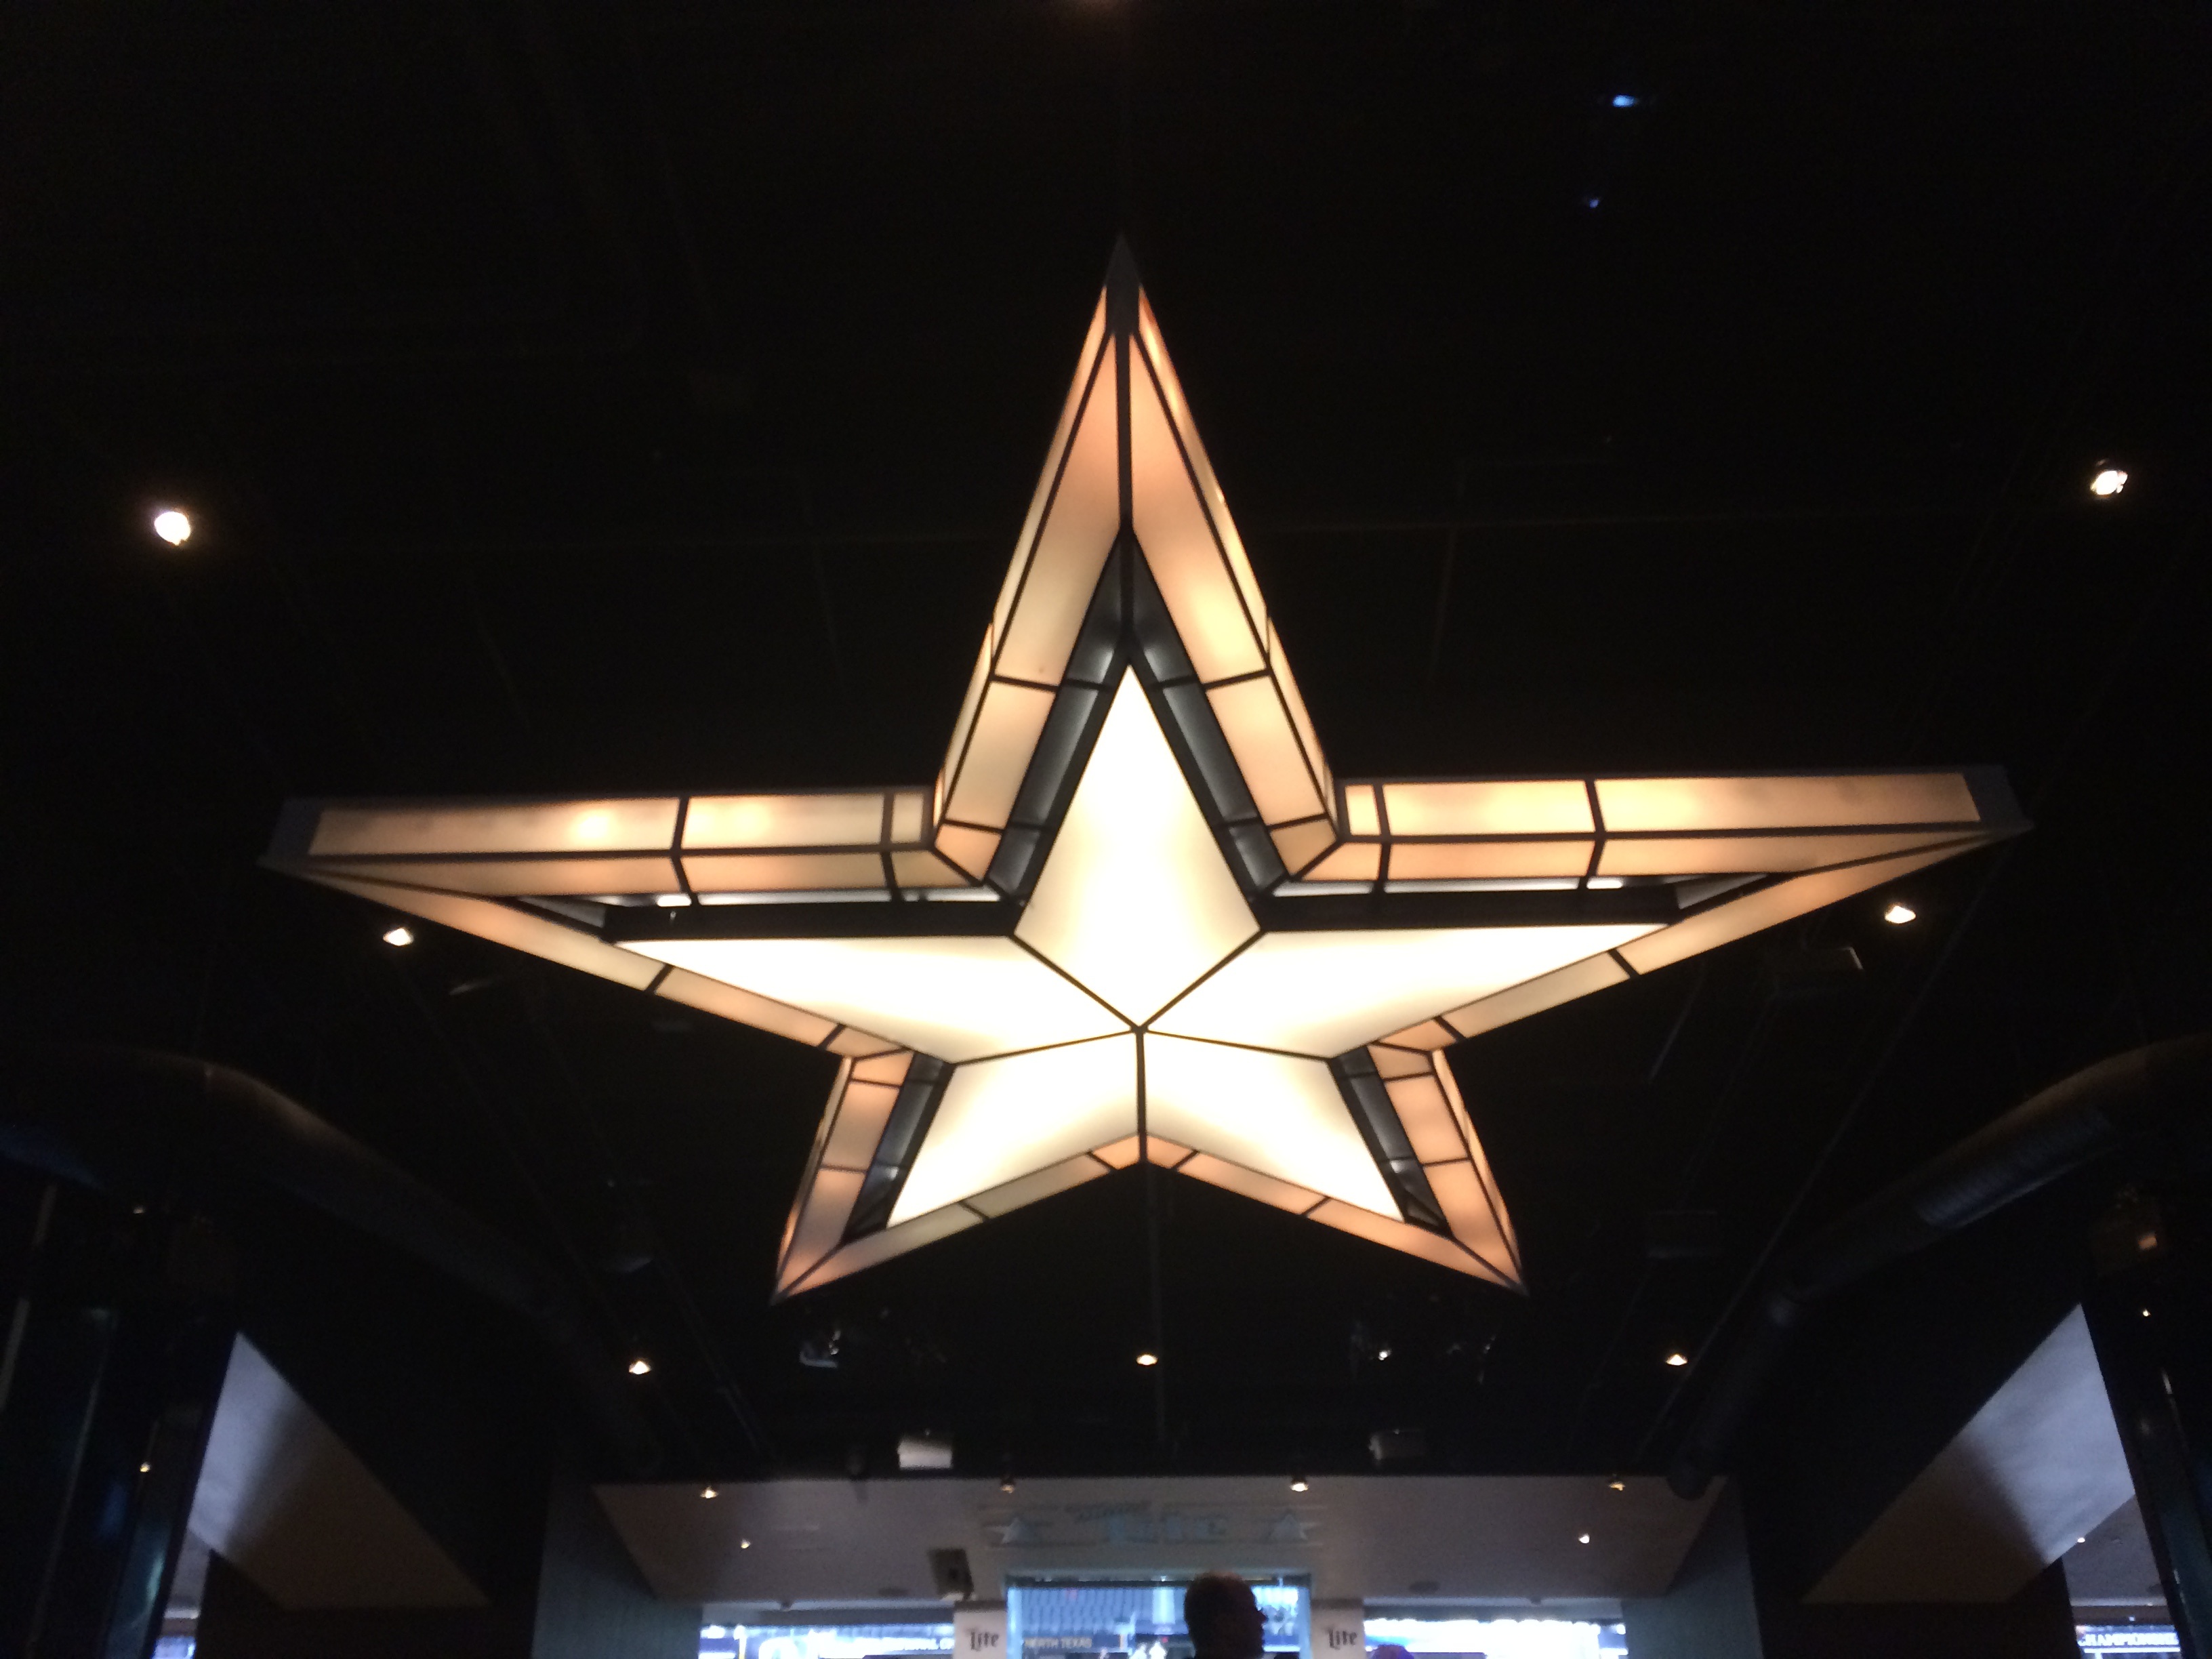
light, night, star, ceiling, lighting, design, symmetry, cowboys, dallas